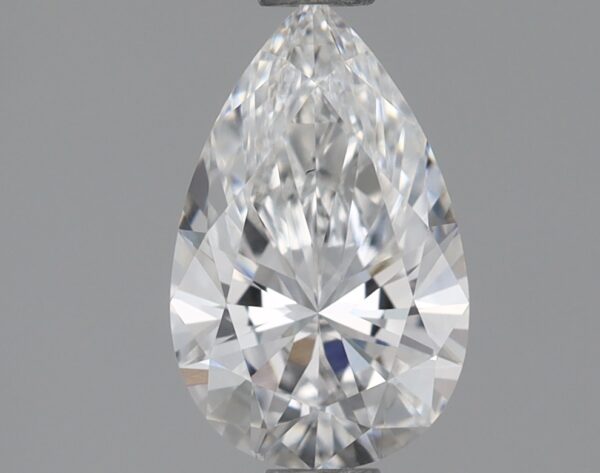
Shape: pear
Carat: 0.71
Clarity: VS1
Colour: E
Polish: EX
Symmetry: EX
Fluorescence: NONE
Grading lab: IGI
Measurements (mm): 8.09 x 5.05 x 3.07